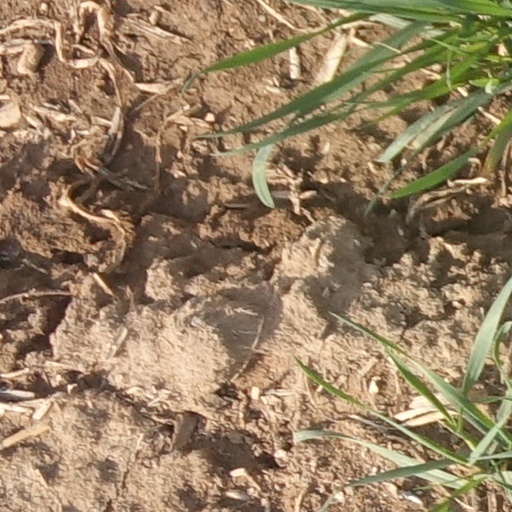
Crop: wheat